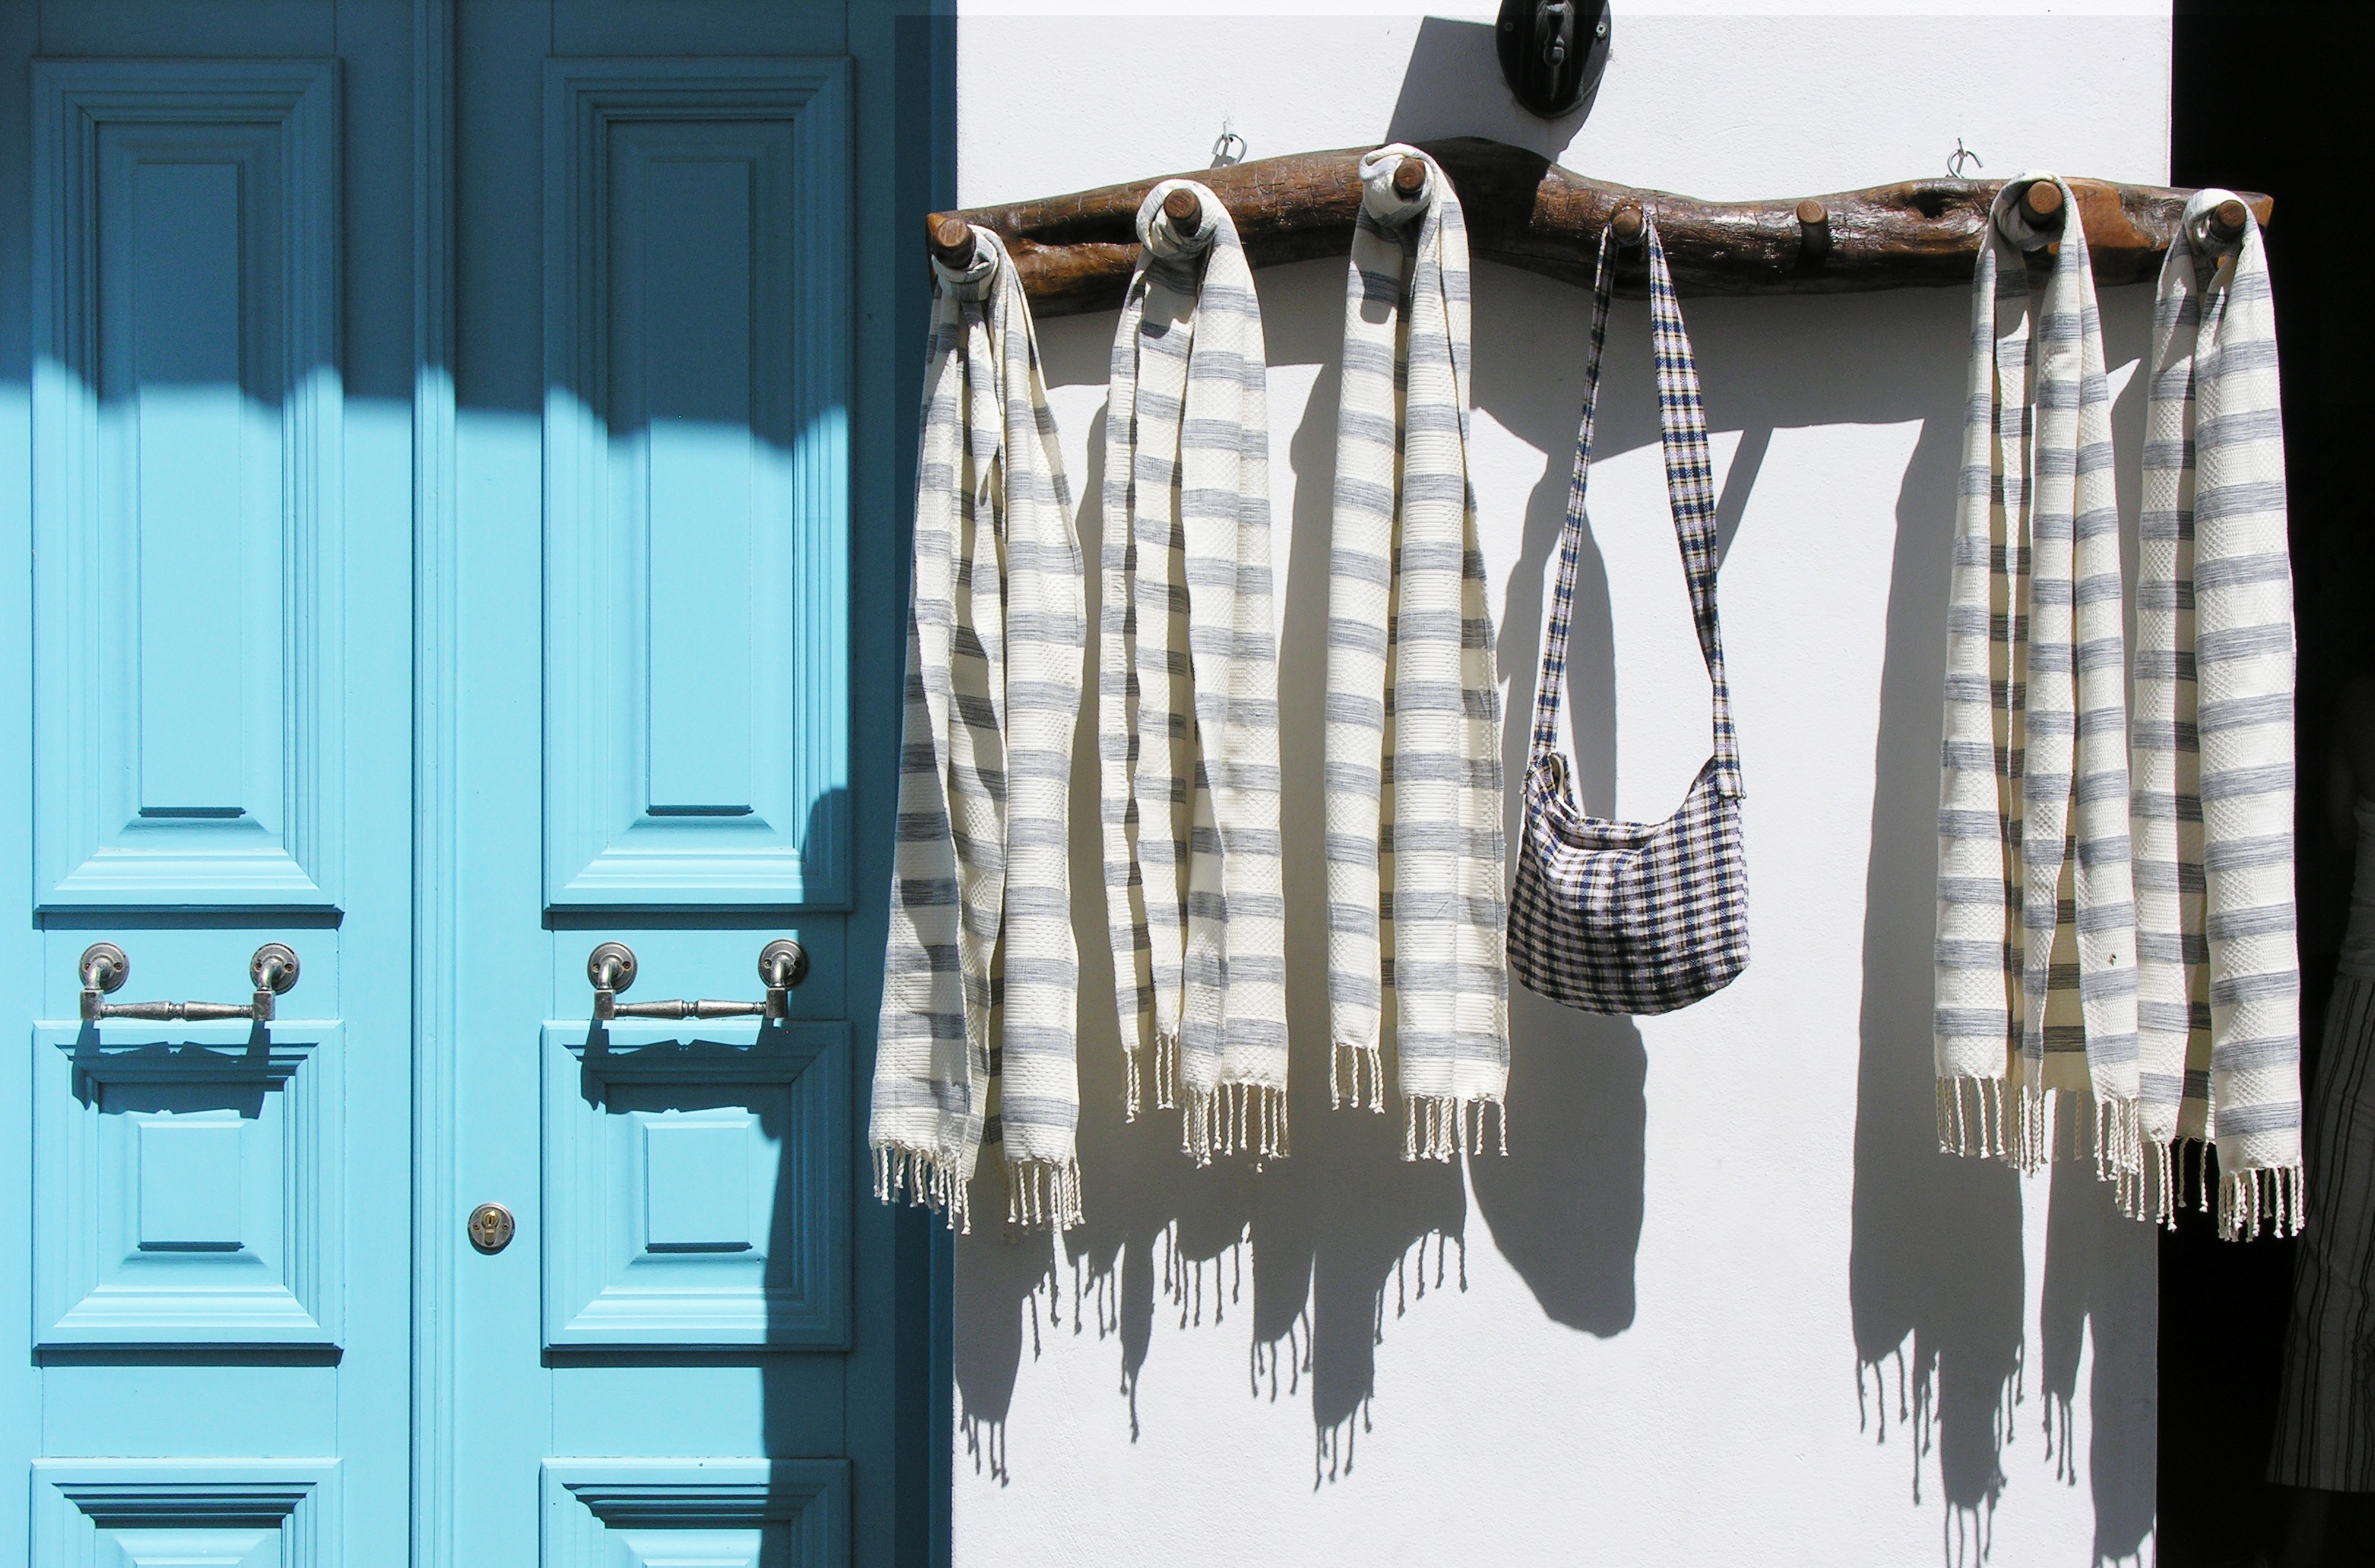
decoration, curtain, facade, blue, room, material, interior design, textile, coat hanger, window covering, window treatment